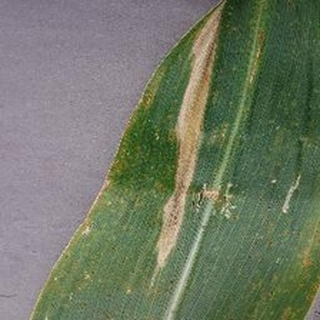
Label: corn_northern_leaf_blight